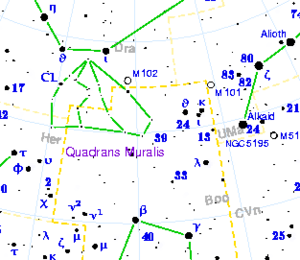
Le Quadrant ou Quadrant Mural était une constellation créée par Jérôme Lalande en 1795, à laquelle il donna le nom du principal instrument d'astronomie qu'il utilisait : le quadrant. Elle était située entre les constellations du Bouvier et de la Grande Ourse. Elle est devenue obsolète, disparaissant des catalogues astronomiques, mais les essaims de météorites des Quadrantides portent son nom.